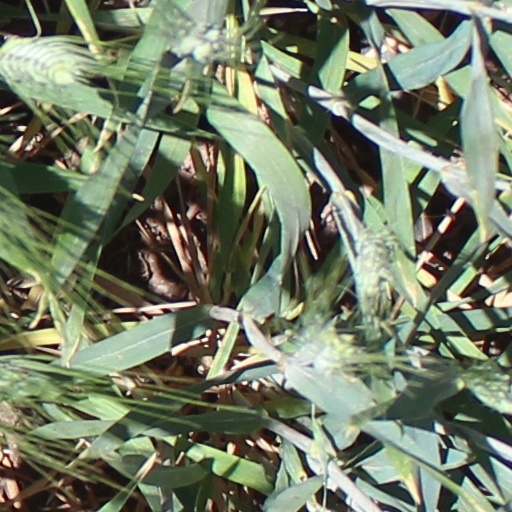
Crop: wheat